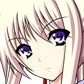
Portrait style: Anime Portrait